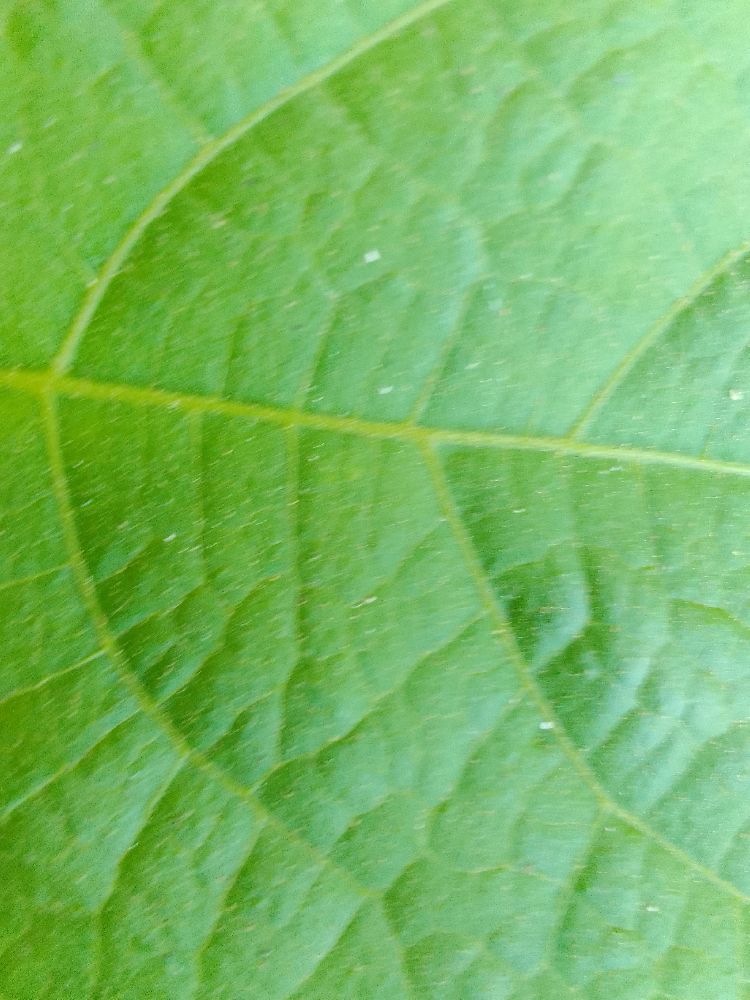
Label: healthy